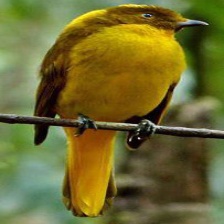
Species: GOLDEN BOWER BIRD
Scientific name: PRIONODURA NEWTONIANA